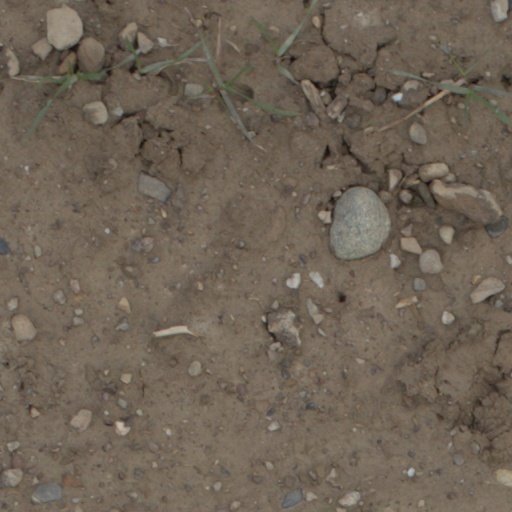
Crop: wheat